Jamestown and Franklin Railroad

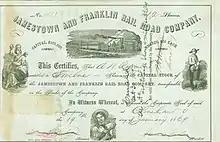
Share of the Jamestown and Franklin Rail Road Company, issued 19. January 1869

The railroad was headquartered in Sheakleyville, a small town located about midpoint on the road's main line.